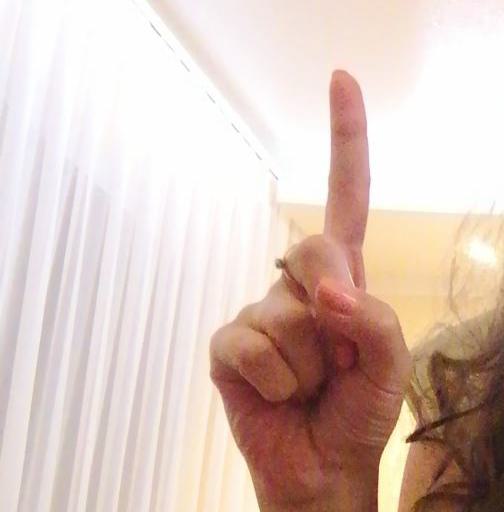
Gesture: one